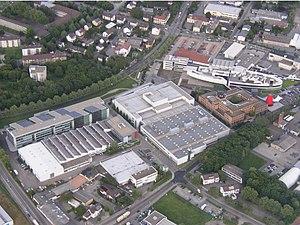
SEW USOCOME est la filiale française du groupe allemand SEW-EURODRIVE, concepteur de solutions d’entraînement et d’automatisme.